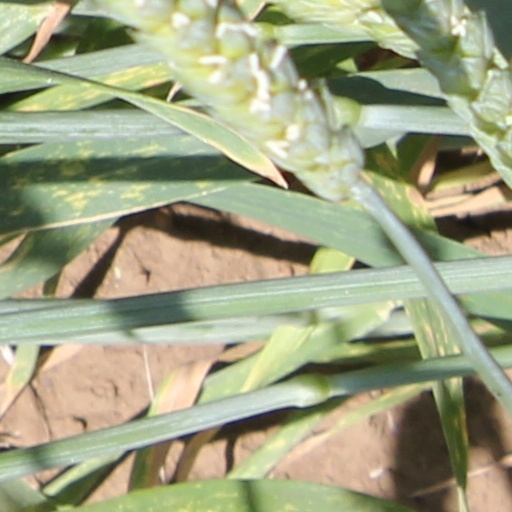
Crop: wheat